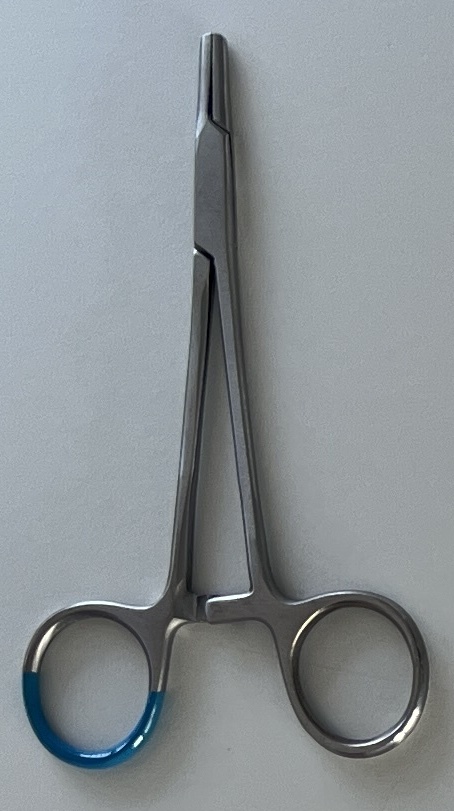
Hinged instrument state: closed